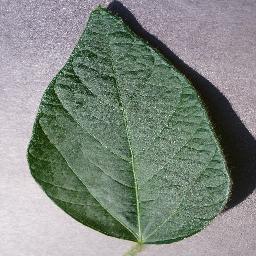
Label: Soybean___healthy